Moro people

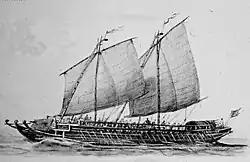
An Iranun "lanong" warship, used in piracy and slave raids in the 18th to 19th centuries

One type of traditional Moro musical instrument is the kulintang, a gong made from bronze or brass found in the southern Philippines. This creates a unique sound that varies in the speed it is hit which includes the Binalig, Tagonggo and the Kapanirong plus others more also normally heard in Malaysia, Indonesia and Brunei.